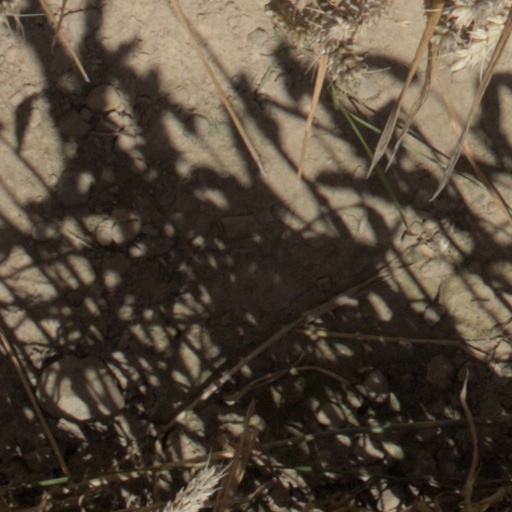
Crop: wheat